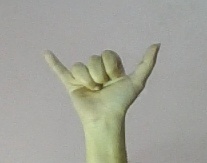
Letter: ya